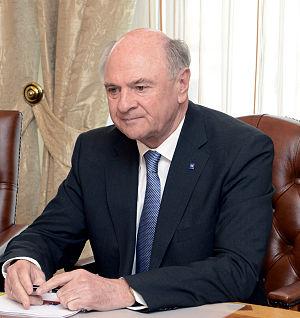
Erwin Pröll, né le 24 décembre 1946 à Ziersdorf, est un homme politique autrichien membre du Parti populaire autrichien.